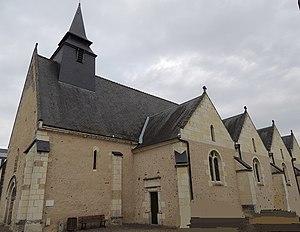
Église Saint-Pierre-et-Saint-Paul de Ruillé-sur-Loir, début occidental de la nef avec petit clocher à double toit et facade Sud avec 4 chapelles perpendiculaires à la nef
L'église Saint-Pierre-et-Saint-Paul est une église romane du XIIᵉ siècle, située à Ruillé-sur-Loir, dans le département français de la Sarthe, inscrite monument historique.